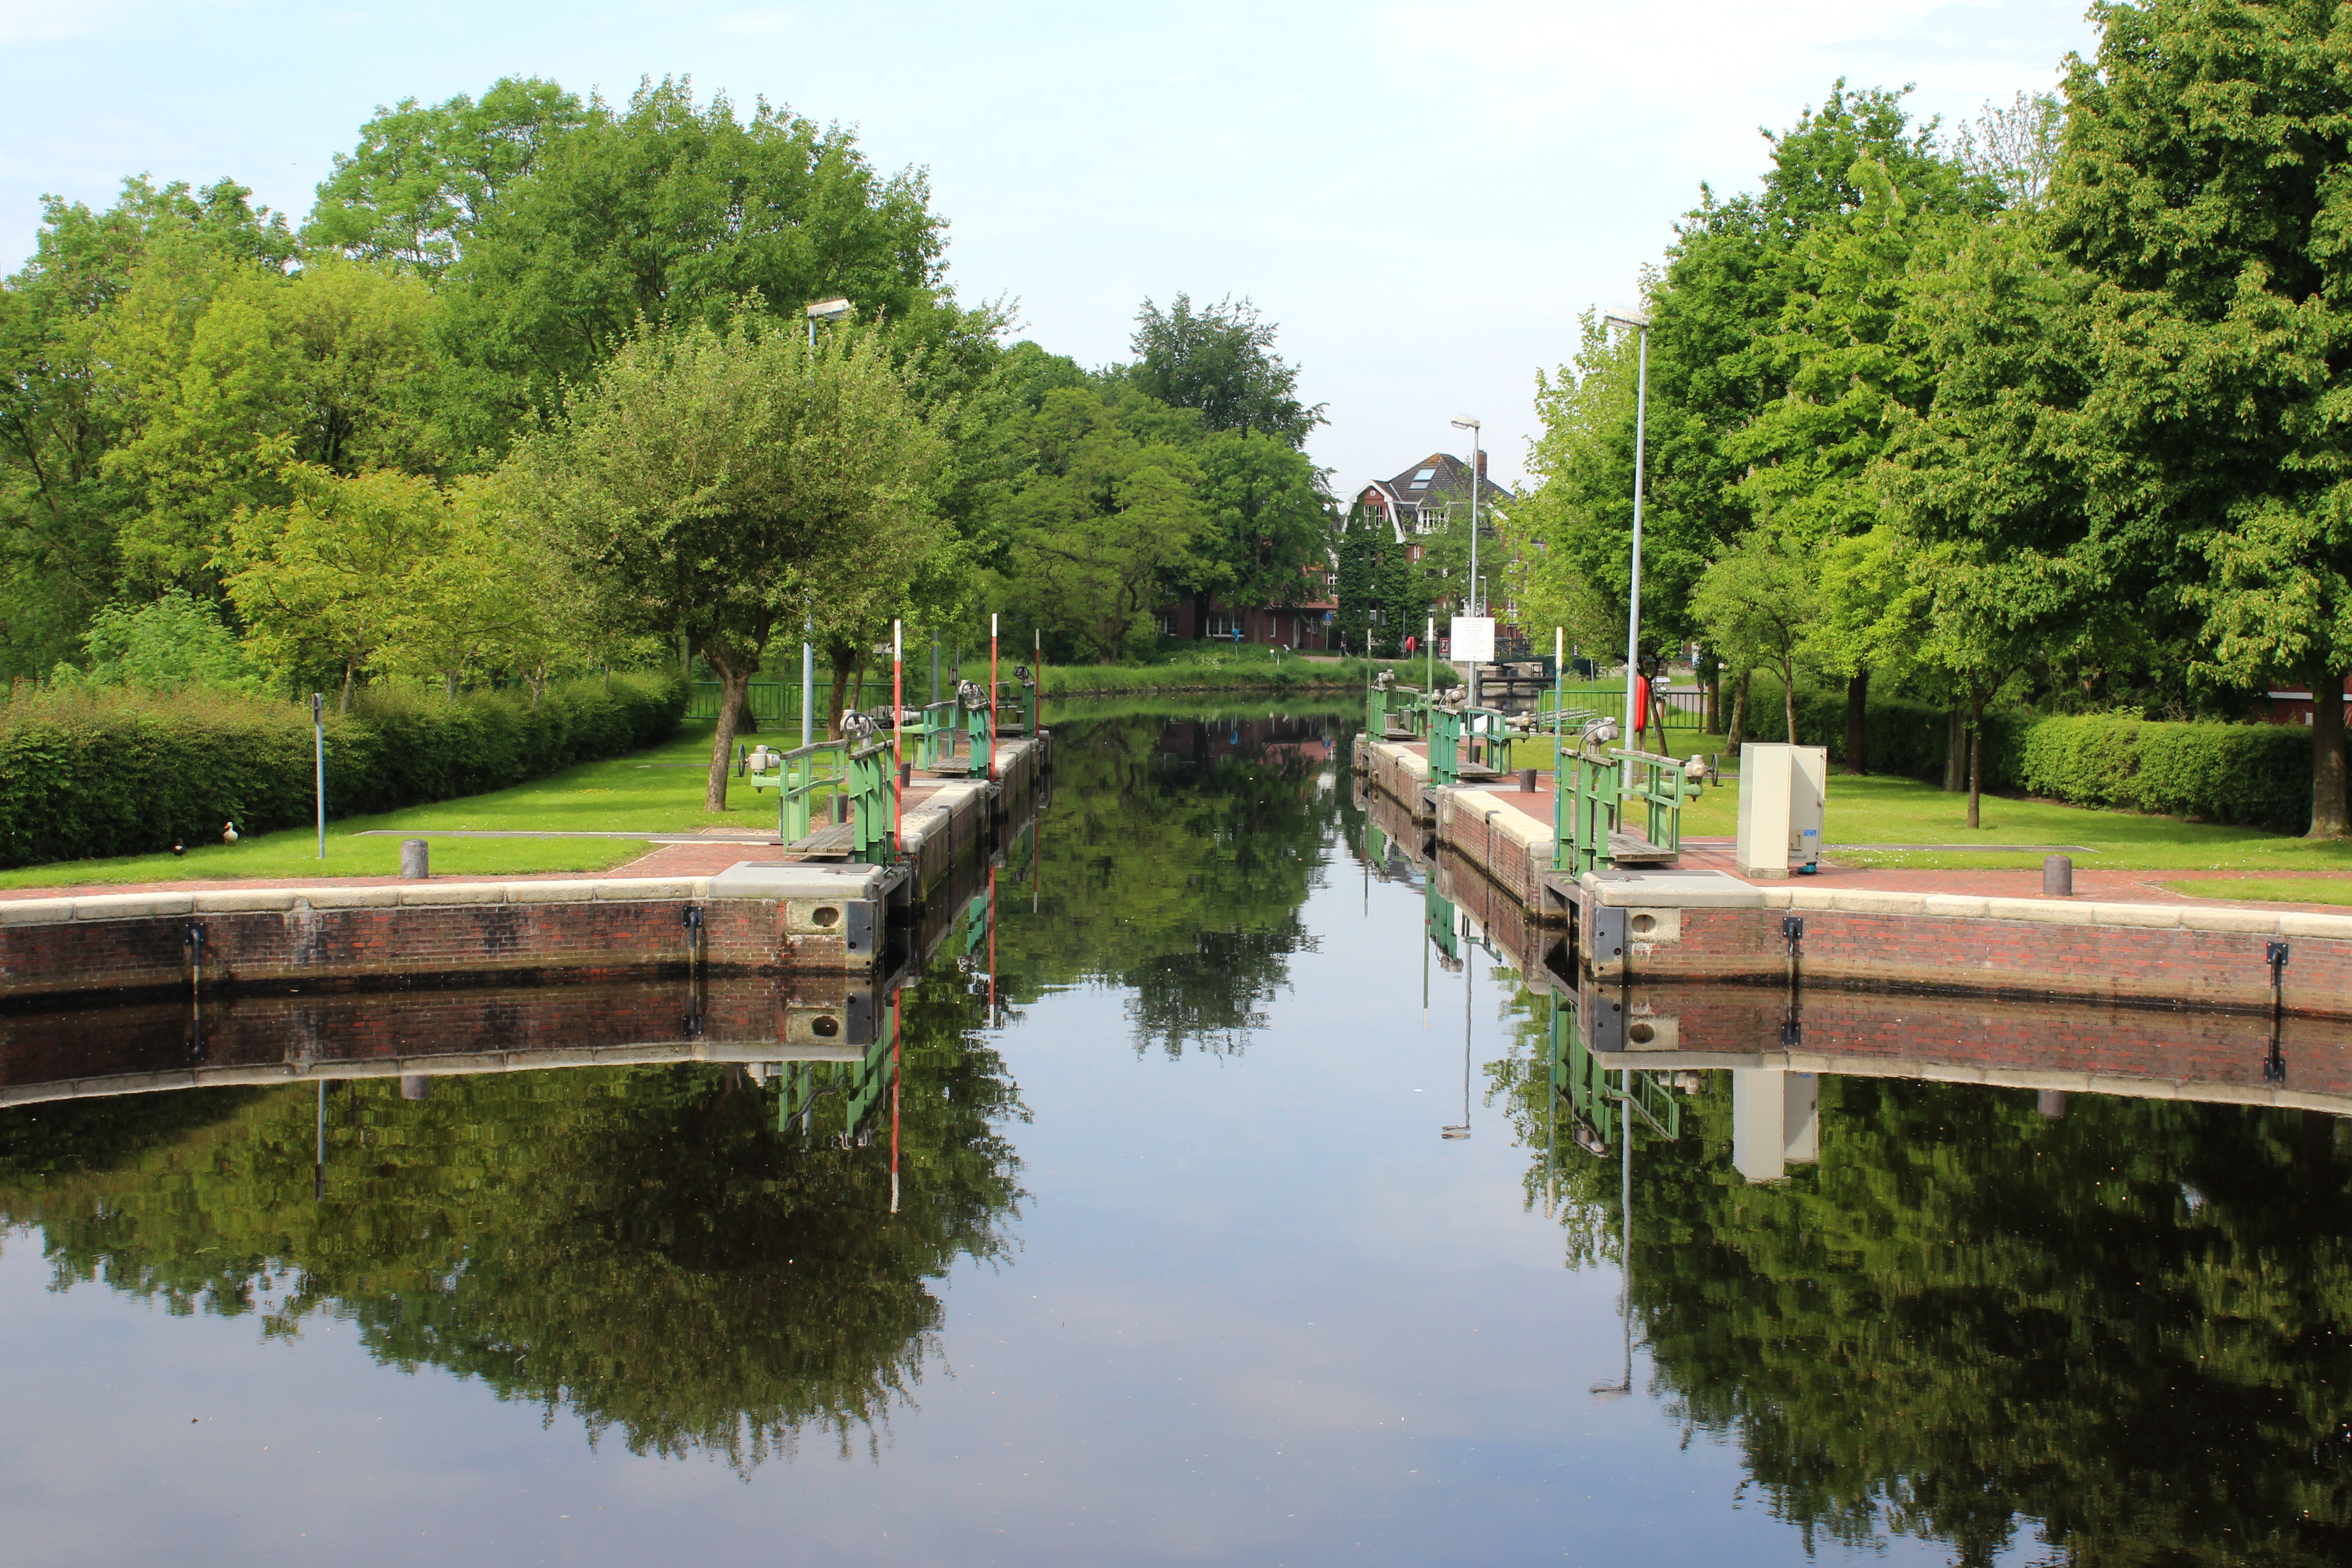
water, nature, technology, river, canal, pond, green, park, harbour, dam, garden, waterway, body of water, west, control, barrier, lock, estate, secure, watercourse, water lock, reflecting pool, fish pond, bayou